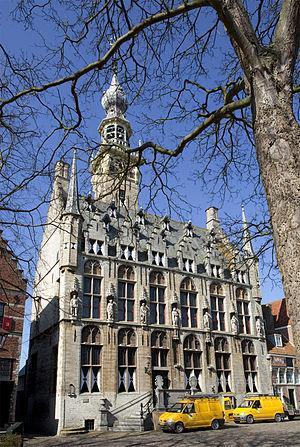
Hôtel de ville de Veere, Pays-Bas